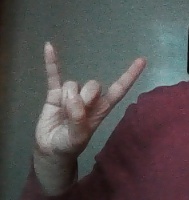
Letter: la